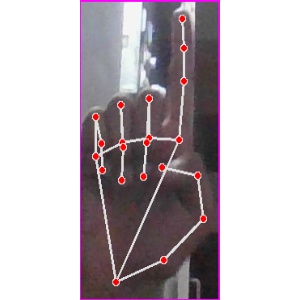
अक्षर: क